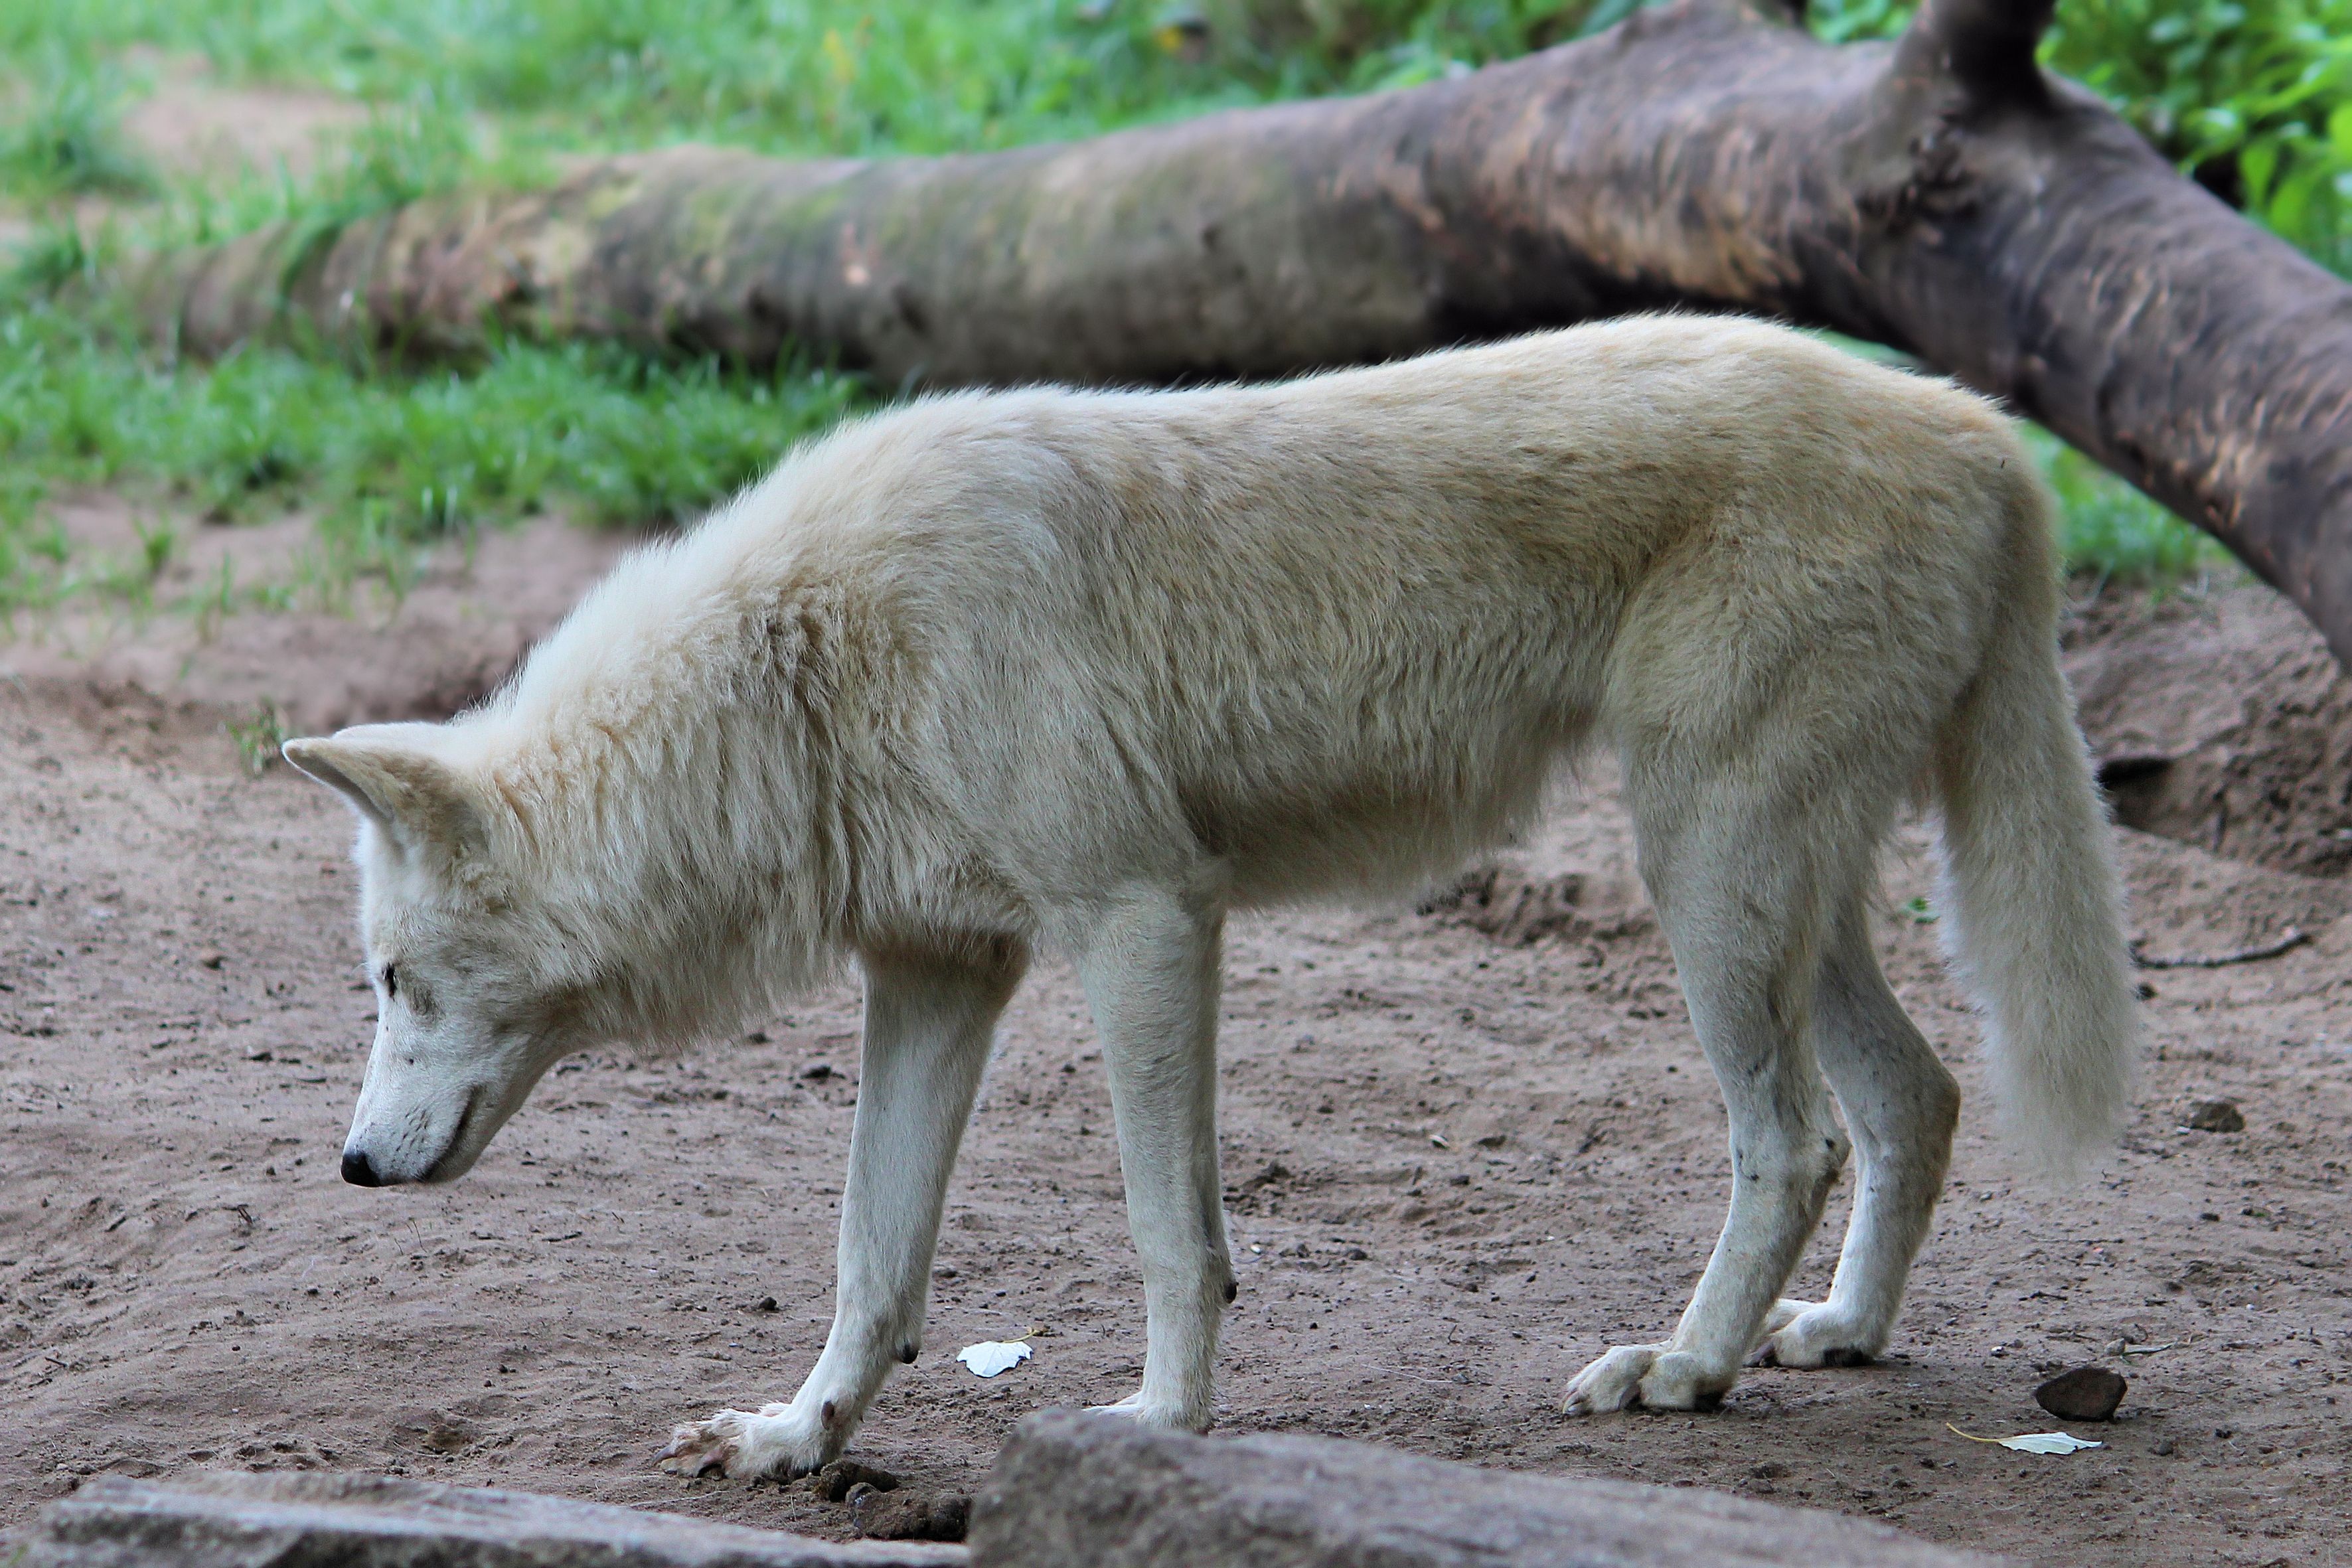
wildlife, zoo, mammal, wolf, predator, fauna, vertebrate, berlin, animal world, dog like mammal, saarloos wolfdog, wolfdog, czechoslovakian wolfdog, canis lupus tundrarum